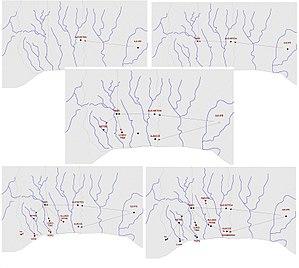
Le Pays-Adja est la région habitée par les Adja dans le Couffo au Bénin et dans le moyen-Mono au Togo, Afrique de l'Ouest.